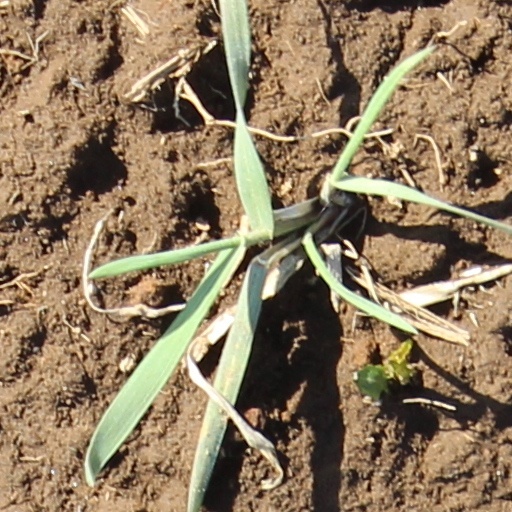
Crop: wheat